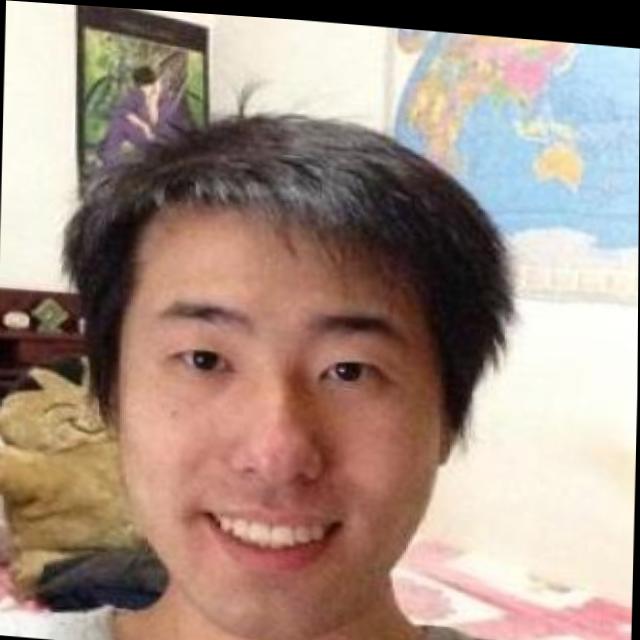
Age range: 21-44